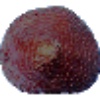
Label: salak